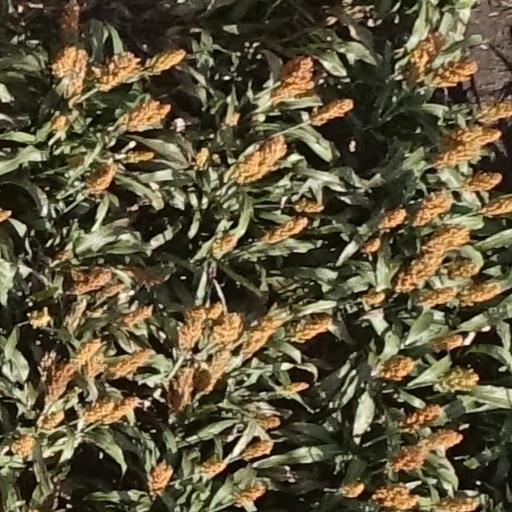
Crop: sorghum